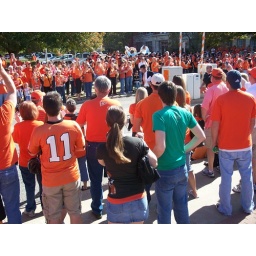
Gundy in his black suit, orange tie